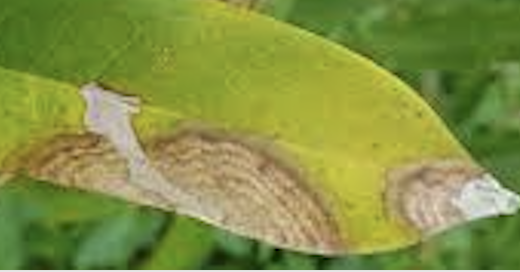
Label: anthracnose_disease